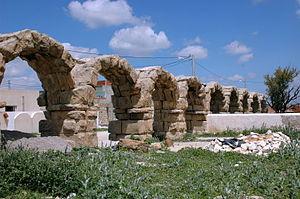
Ruines de l'aqueduc romain de Makthar (Tunisie)
Cette liste de ponts de Tunisie a pour vocation de présenter une liste de ponts remarquables de Tunisie, tant par leurs caractéristiques dimensionnelles, que par leur intérêt architectural ou historique.
Cette liste des monuments classés du gouvernorat de Siliana est une liste des monuments historiques et archéologiques protégés et classés du gouvernorat de Siliana établie par l'Institut national du patrimoine de Tunisie.
Les aqueducs romains ont laissé de nombreux vestiges, notamment des ponts-aqueducs comme le pont du Gard en France, l'aqueduc de Ségovie en Espagne, l'aqueduc de Carthage en Tunisie. Cependant, la plus grande partie du parcours de ces aqueducs était souterraine, et bien moins spectaculaire que les ponts et viaducs qui persistent encore.